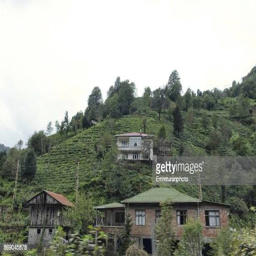
tea plantations on the hills .